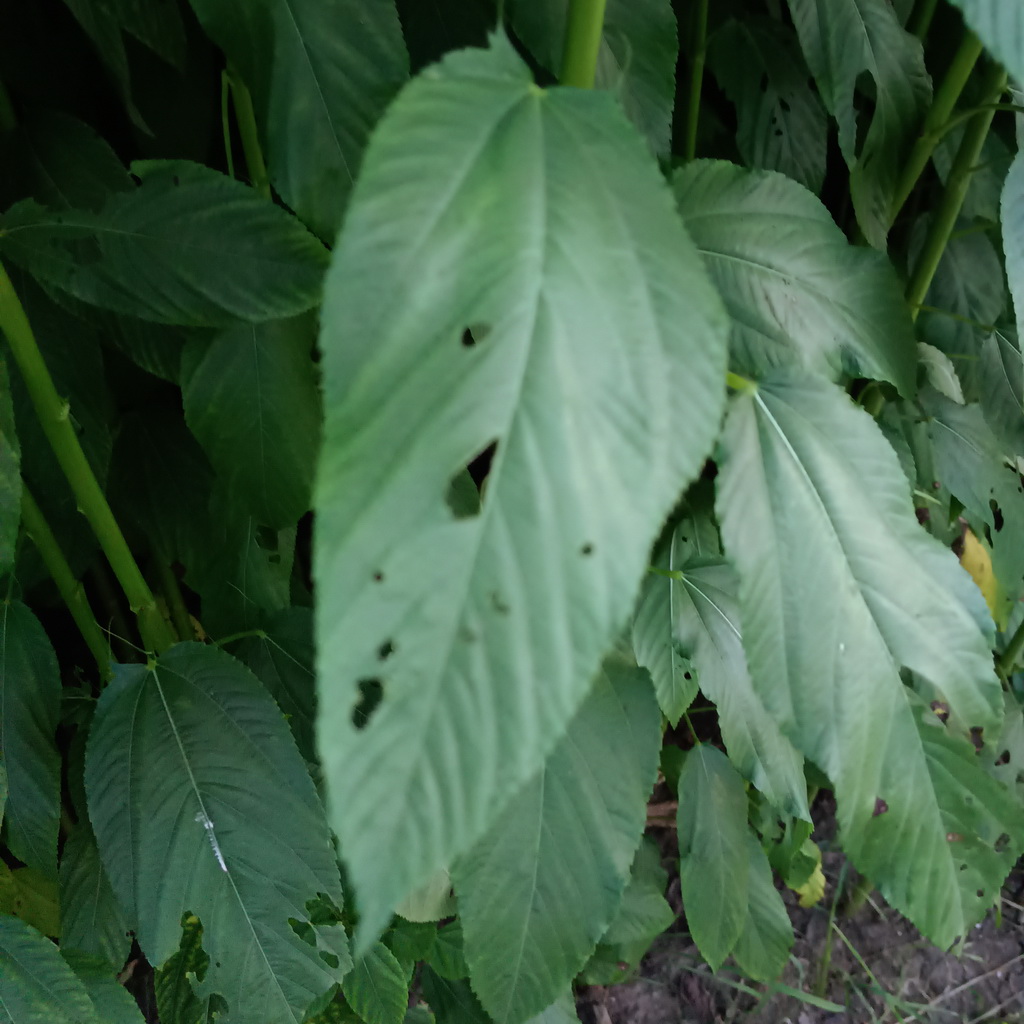
Label: Holed